Hanno R. Ellenbogen Citizenship Award

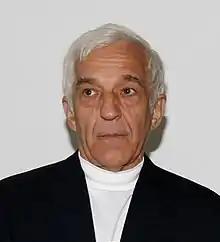
Vladimir Ashkenazy was the first recipient of the HRE Citizenship Award.

Maestro Vladimir Ashkenazy (the Chief Conductor), and the Conducting Corp of the Czech Philharmonic Orchestra (Include: Vladimir Valek (the permanent conductor), Sir Charles Mackerras and Ken-Ichiro Kobayashi (the principal guest conductors)). Askenazy devoted his first years as a musician to the piano. After winning first prizes in Brussels in 1956 and Moscow in 1962, he spent three decades touring the great musical centers of the world. From the 1970s, he became increasingly active as a conductor and held positions with the Philharmonia Orchestra, Royal Philharmonic Orchestra, Cleveland Orchestra and Deutsches Symphonie-Orchester Berlin. From 1998 to 2003 Ashkenazy led the Conducting Corps of the Czech Philharmonic Orchestra, with whom he undertook the major Prokofiev-Shostakovich series in 2003. Vladimir Valek has performed in many major cities around the world like Brussels, Cairo, Copenhagen, London, New York, Paris, Beijing, Tokyo, and Vienna. Sir Charles Mackerras (in memoriam), born in Australia, had a passion for music his entire life and was honored with many awards throughout his life. Kobayashi was the first Asian Conductor to conduct at the Prague Spring Music Festival in 2002.